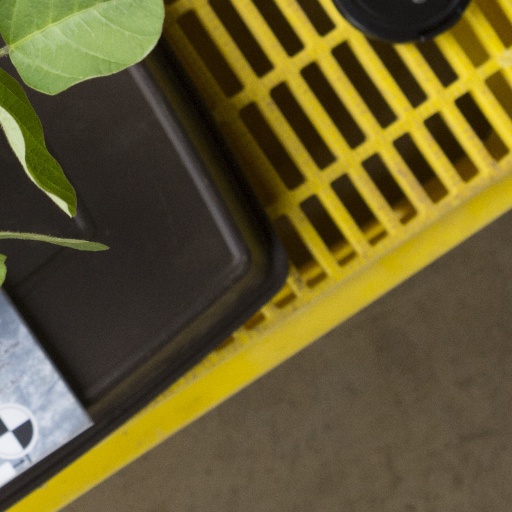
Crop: soybean